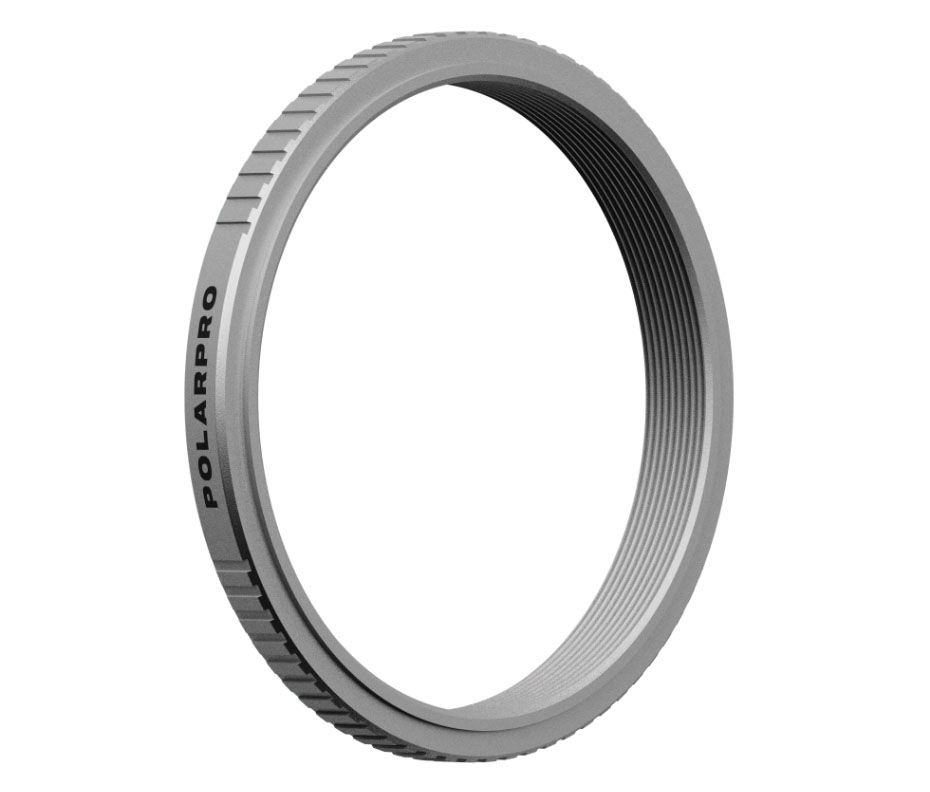
PolarPro Fuji X100 Filter Adapter (Silver)(49mm)
The 49mm Filter Adapter serves as a replacement for the stock trim ring, allowing you to put a PolarPro filter on with ease - especially the Everyday Filter by Shortstache. Crafted from brass, it minimizes the risk of cross threading while ensuring durability. Specifically designed for Compatibility with Fuji X100VI, X100V, X100, X100S, and X70 cameras, this adapter seamlessly integrates with the stock lens cap for hassle-free operation. FEATURES - Replaces stock trim ring to allow use of 49mm Filters - Brass construction reduces cross threading - Electroplated Coating provides weather resistance against corrosion - Compatible with Fuji X100VI, X100V, X100, X100S, X70 - Designed to Work with Stock Lens Cap Compatibility Fuji X100VI, X100V, X100, X100S, X70 What’s in the box?* 1x Silver Fuji X100 Series Filter Ring - 49mm * camera, filter are not included
Brand: POLARPRO
Category: Cameras & Optics > Camera & Optic Accessories > Camera Lens Accessories > Lens & Filter Adapter Rings